Royal Netherlands Air and Space Force

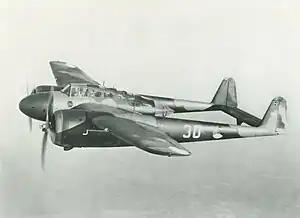
Fokker G.I "Jachtkruiser"

In August 1939, the Netherlands government mobilised its armed forces, but due to limited budgets the Army Aviation Brigade operated only 176 combat aircraft of the following types: